Colchester railway station

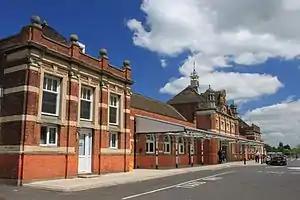
The old station building, which is now the rear entrance

Colchester railway station (also known as Colchester North or simply North Station by residents) is on the Great Eastern Main Line (GEML) in the East of England, and is the primary station serving the city of Colchester, Essex. Its three-letter station code is COL. It is down the line from London Liverpool Street and on the GEML is situated between to the west and to the east. Colchester is also the location of a major junction where the GEML links to the Sunshine Coast Line, which runs south to and, via a short branch, to ; services to and from also join the GEML at the Colchester junction. The junction is grade-separated so trains branching to and from Colchester Town or the Sunshine Coast Line do not need to use the main line's tracks to cross it.